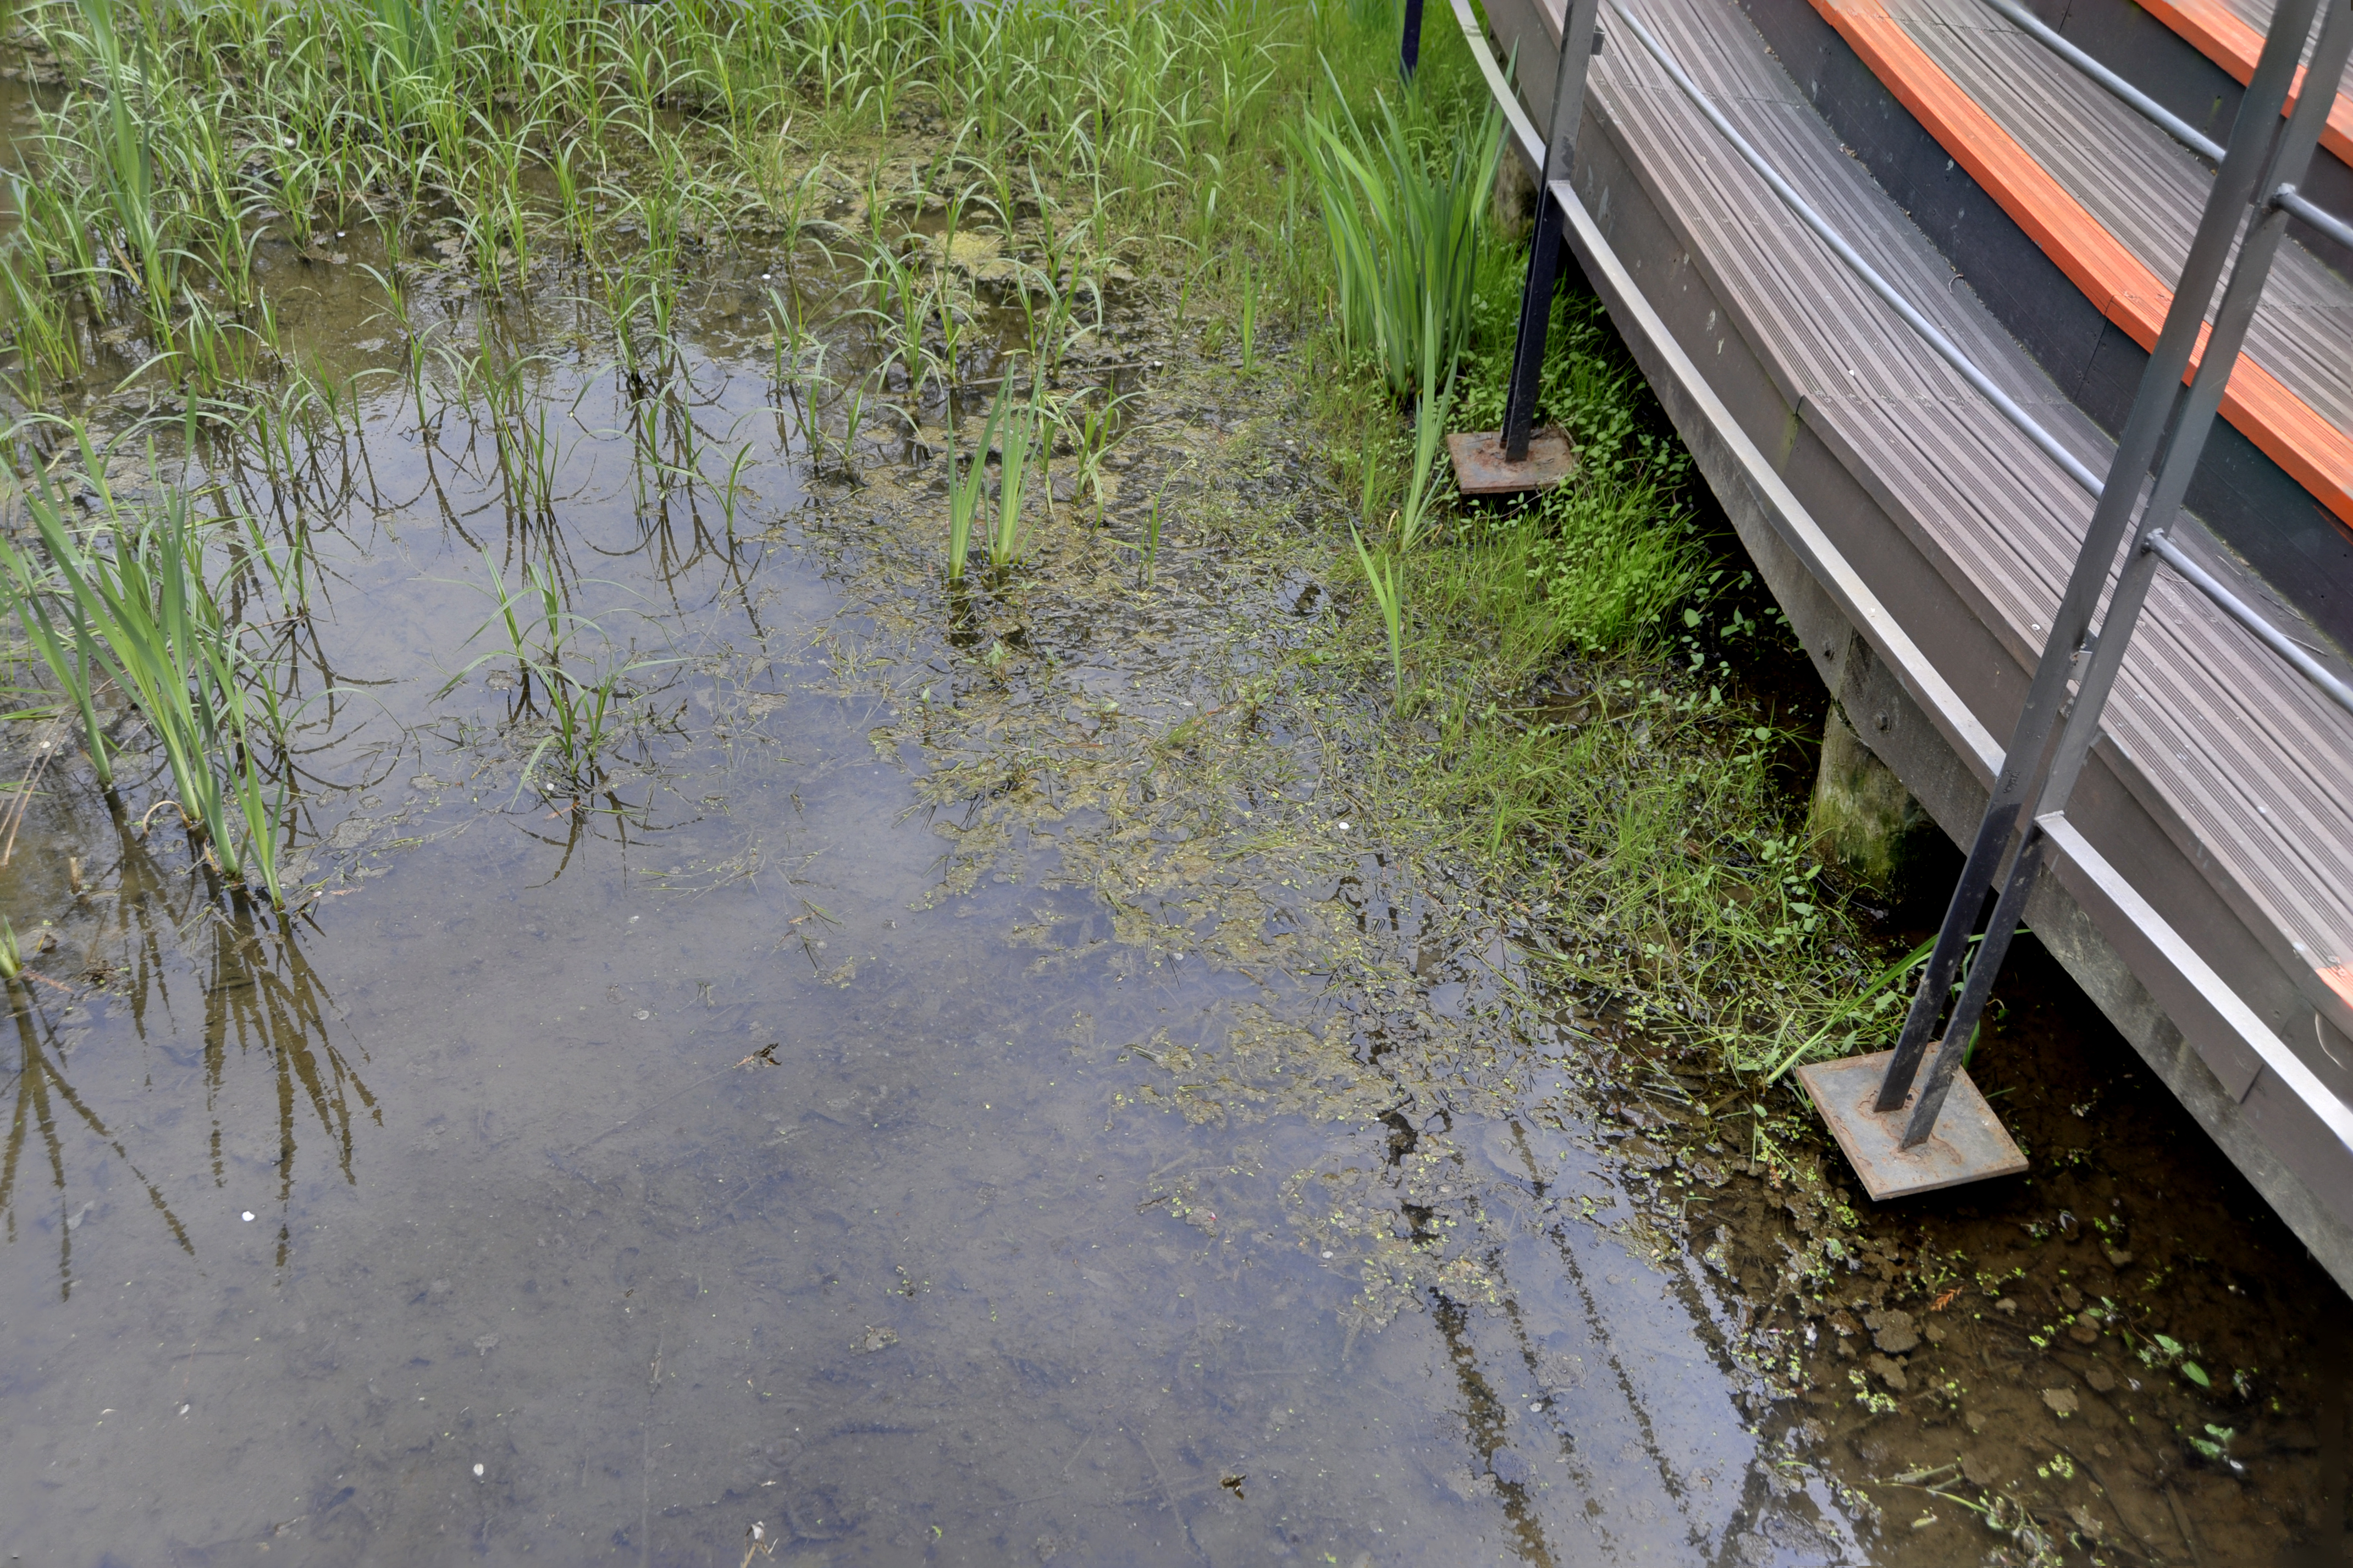
seoul, forest, water, grass, grass family, soil, tree, tire, automotive wheel system, plant, automotive tire, mud, vehicle, road, wheel